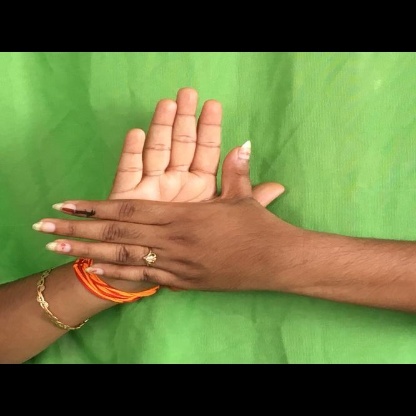
Mudra: Chakra